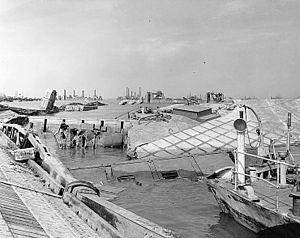
Le port Mulberry est un port préfabriqué construit sur la côte normande pendant la Seconde Guerre mondiale pour permettre l'approvisionnement des Alliés dans les jours qui suivirent le débarquement de Normandie. En fait, deux ports furent assemblés au large des plages du Calvados, mais seul celui d'Arromanches fut opérationnel, le second devant Omaha Beach ayant été détruit par une tempête le 19 juin 1944. La construction de ce port évitait aux Alliés de devoir prendre directement un port en eau profonde. Le port Mulberry était constitué de différents grands éléments préfabriqués en Angleterre, acheminés et assemblés sur la côte normande. Ce port artificiel a souvent été mis en avant comme ayant permis la réussite de la bataille de Normandie et présenté comme une trouvaille en matière de logistique militaire. Mais les historiens relativisent désormais un peu son rôle car jusqu'à la conquête du port de Cherbourg, la majorité de l'approvisionnement est réalisée par débarquement direct sur les plages ou par l'utilisation des petits ports de la côte normande.
L’opération Epsom est une offensive britannique de la Seconde Guerre mondiale qui se déroule entre les 26 et 30 juin 1944 au cours de la bataille de Normandie. Le but de cette manœuvre est de reprendre la ville de Caen, alors occupée par les Allemands : c'est l'un des principaux objectifs alliés lors du débarquement de Normandie et dès le début de la bataille de Normandie.
Les opérations navales pendant la bataille de Normandie comprennent les opérations de combat à la mer entre les unités navales allemandes et alliées pendant la période du début de juin jusqu'à la mi-août de 1944 dans la zone de la Manche.